Districts of Turkey

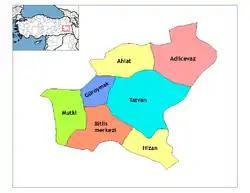
Districts of Bitlis

The following population data is based on the 2024 census. The list is sorted from highest to lowest population. According to the results of the Local Elections of March 31, 2024, Mayors are listed with their parties.